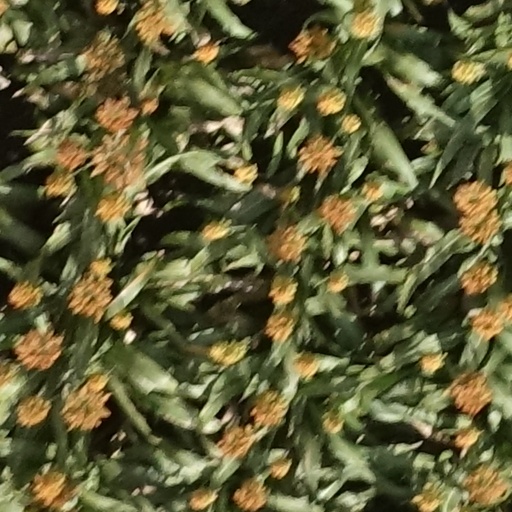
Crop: sorghum